Windows Neptune

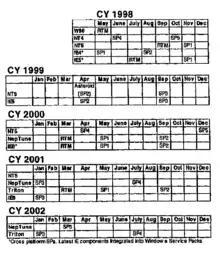
Internal Microsoft calendar of service pack release dates for Neptune, NT 5.0, and Triton

Neptune was intended to have a successor named Triton, which was to be a minor update with very few user interface changes; service packs were additionally planned for it. Triton was slated for a spring 2002 release (coinciding with Microsoft's final fiscal quarter of 2001). Triton was devised back in 1998 alongside Neptune; the only details of it within Microsoft's internal planning documentation that year relate to a deadline for added hardware support by December 2001.